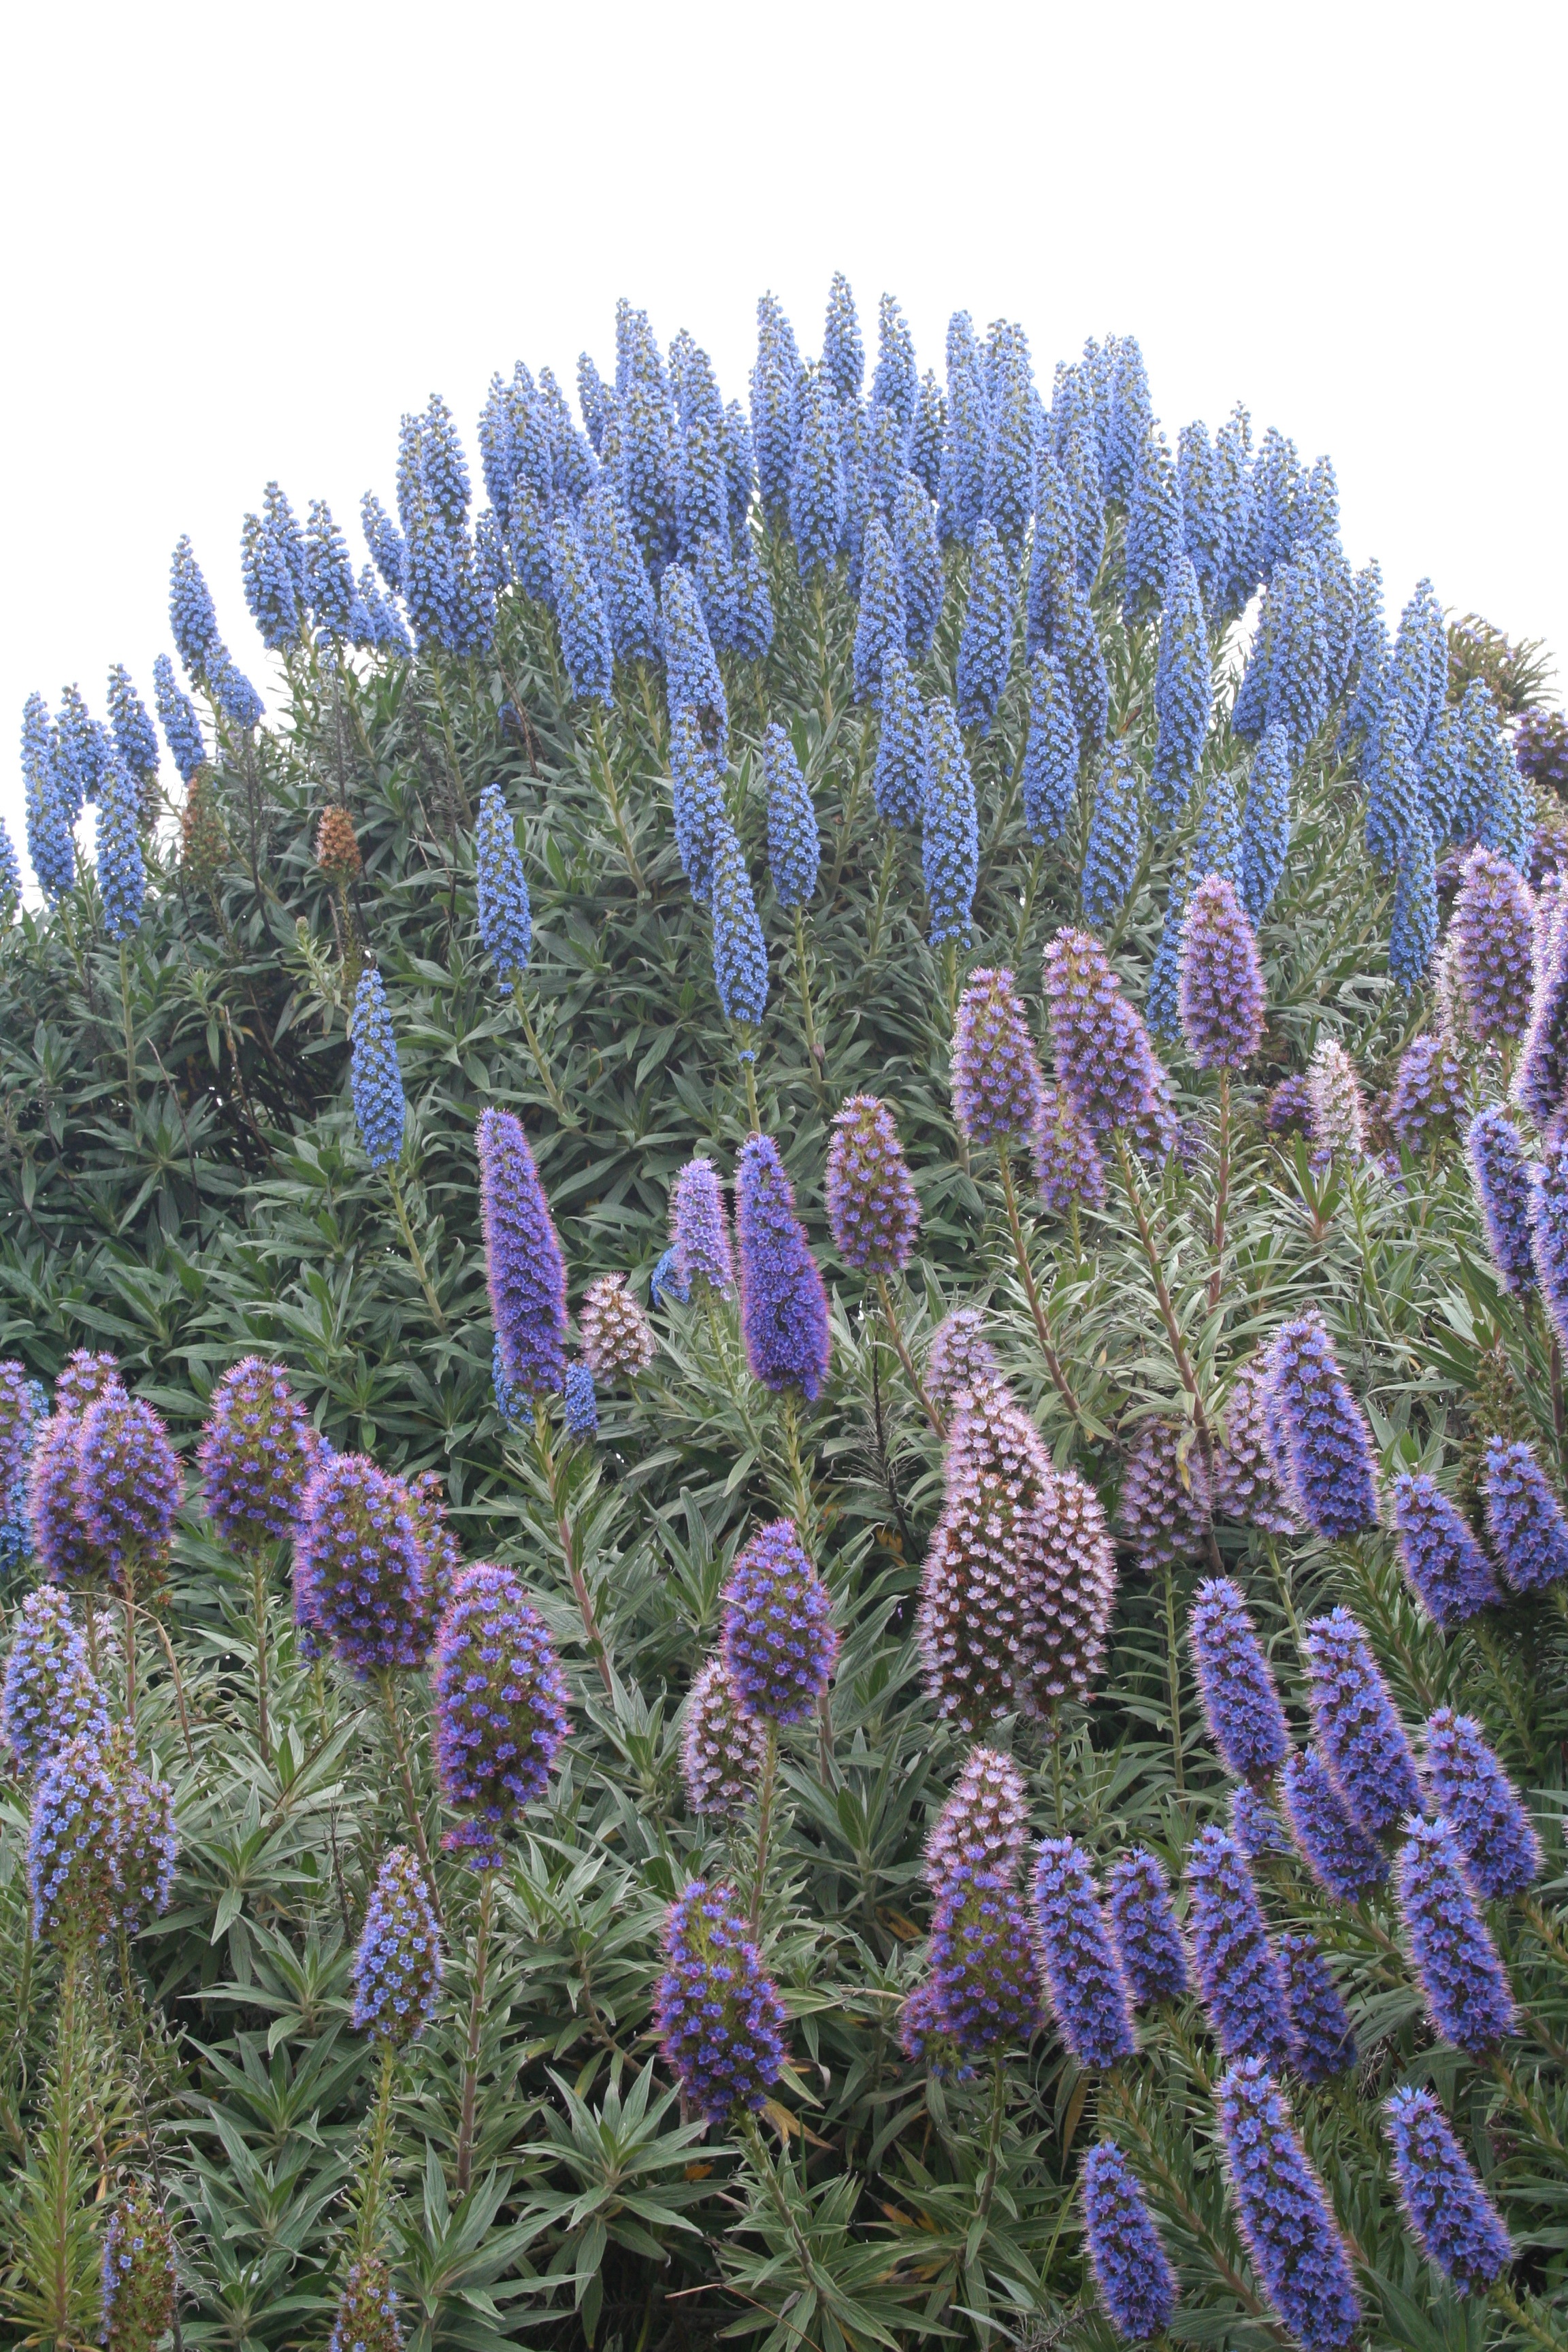
nature, plant, flower, wildlife, natural, botany, flora, lavender, wildflower, outdoors, shrub, lupin, flowering plant, grass family, land plant, english lavender, french lavender, foxtail lily